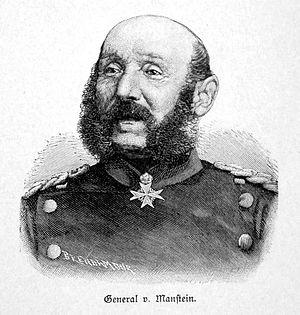
Gustav von Manstein, est un général d'infanterie prussien.